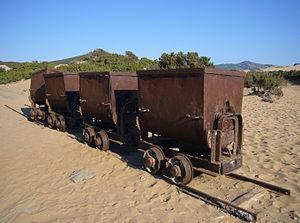
Ingurtosu est une frazione de la commune d'Arbus dans la province du Sud-Sardaigne, et ensemble à Montevecchio, une des plus importantes mines de Sardaigne.